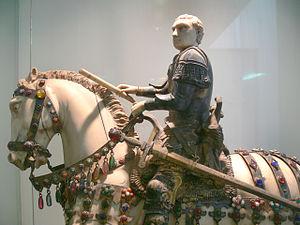
petite statue équestre de Erasmo da narni, dit Gattamelata, d'après la statue équestre faite par Donatello (v 1386-1466) = réplique du monument équestre situé piazza del Santo à Padoue en Italie). Ivoire, verre, métal et bois. N° inv
Erasmo da Narni, dit il Gattamelata, est un condottiere italien, né à Narni, en Ombrie, vers 1370, mort à Padoue en 1443 qui s'est illustré comme capitaine-général d'armée de la république de Venise dans la quatrième guerre contre le duc de Milan en 1438.